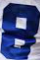
Number: 8